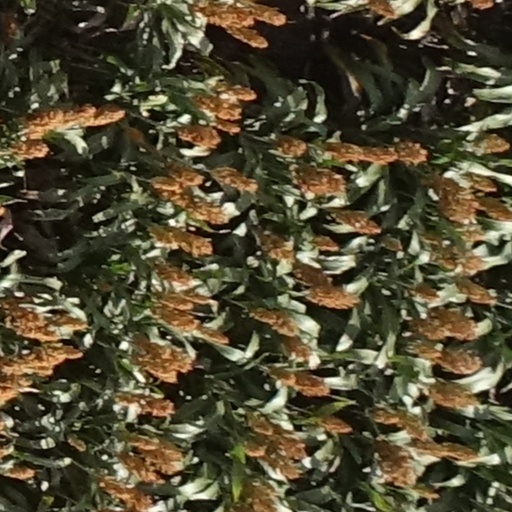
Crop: sorghum